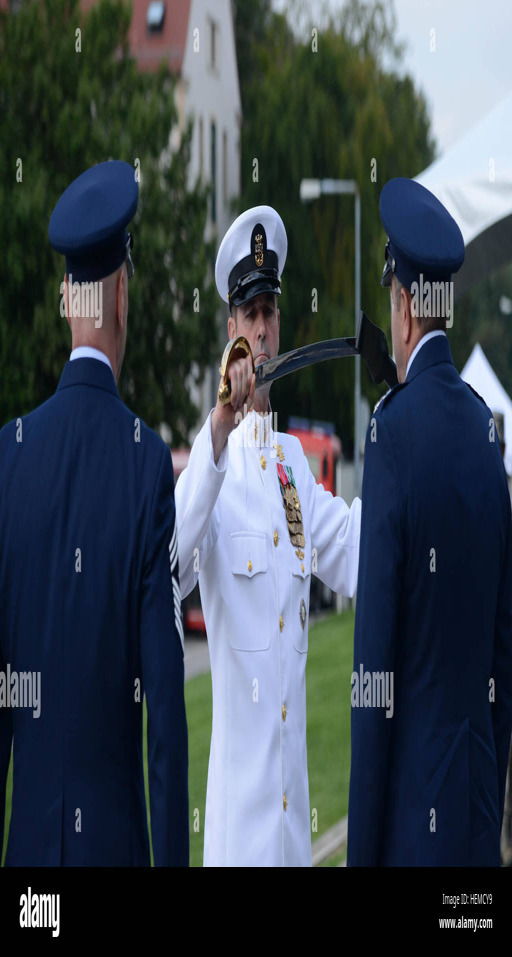
person , center , the outgoing senior enlisted leader